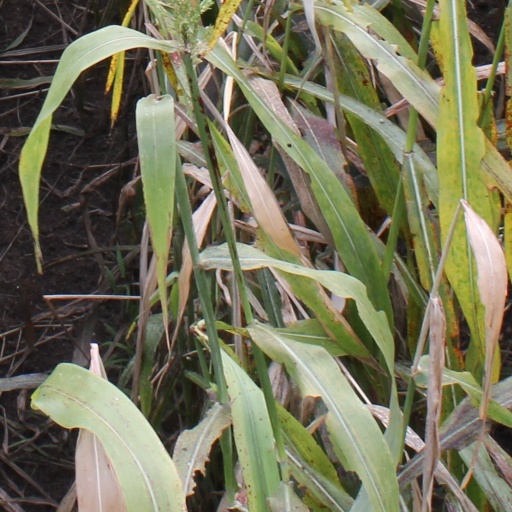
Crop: sorghum